Acaena caesiiglauca

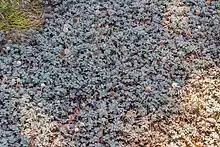
"Acaena caesiiglauca" in Christchurch Botanic Gardens

Acaena caesiiglauca (common name: glaucous pirri-pirri-bur or silver-leafed New Zealand burr) is a species of "Acaena". "Aceana caesiiglauca" grow to a height of 2–4 inches and a spread of about 2 ft. The flowers consist of reddish burrs and its foliage is described as a silky bluish grey.